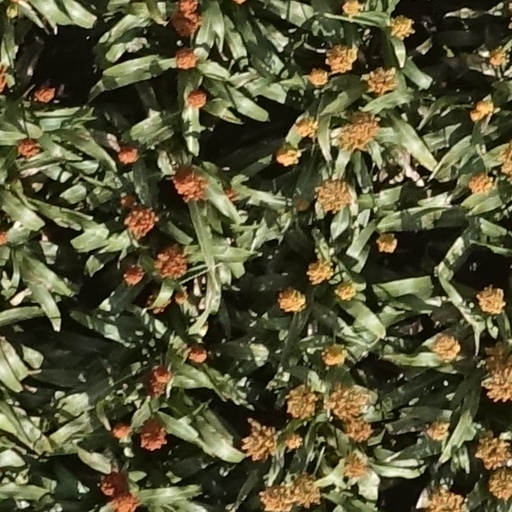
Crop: sorghum